Italian folk dance

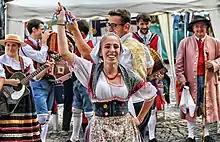
Saltarello performance in Marche

The region of Friuli has been a crossroads for different cultures throughout the centuries. The inhabitants are mostly Italian speaking as well as the local Friulan language but German and Slovenian are also spoken in some areas.